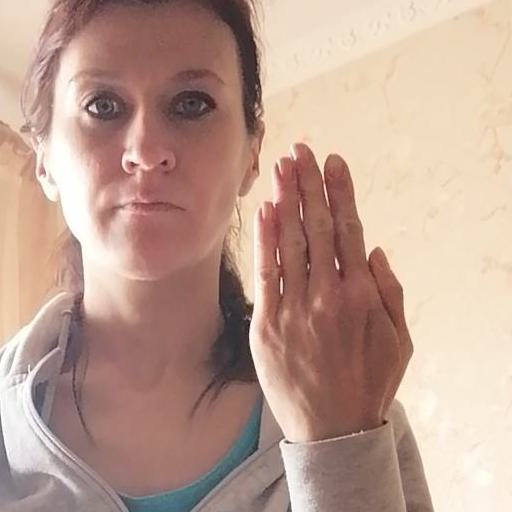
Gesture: stop_inverted